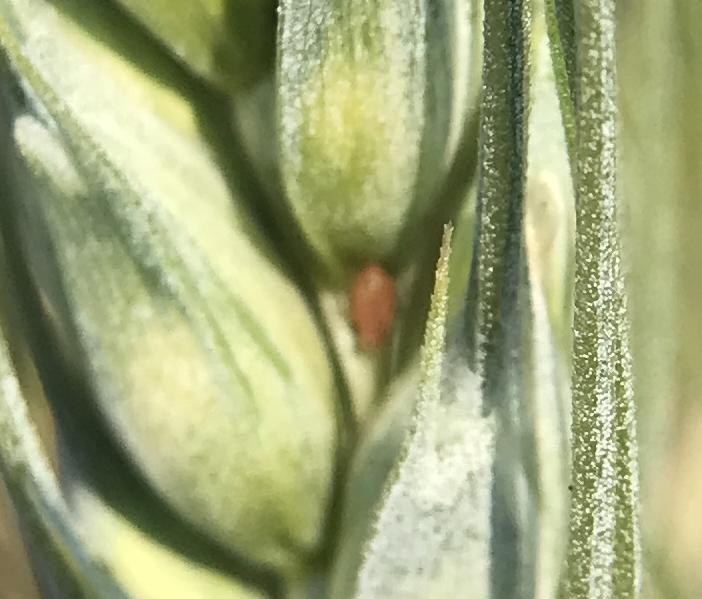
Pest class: english_grain_aphid